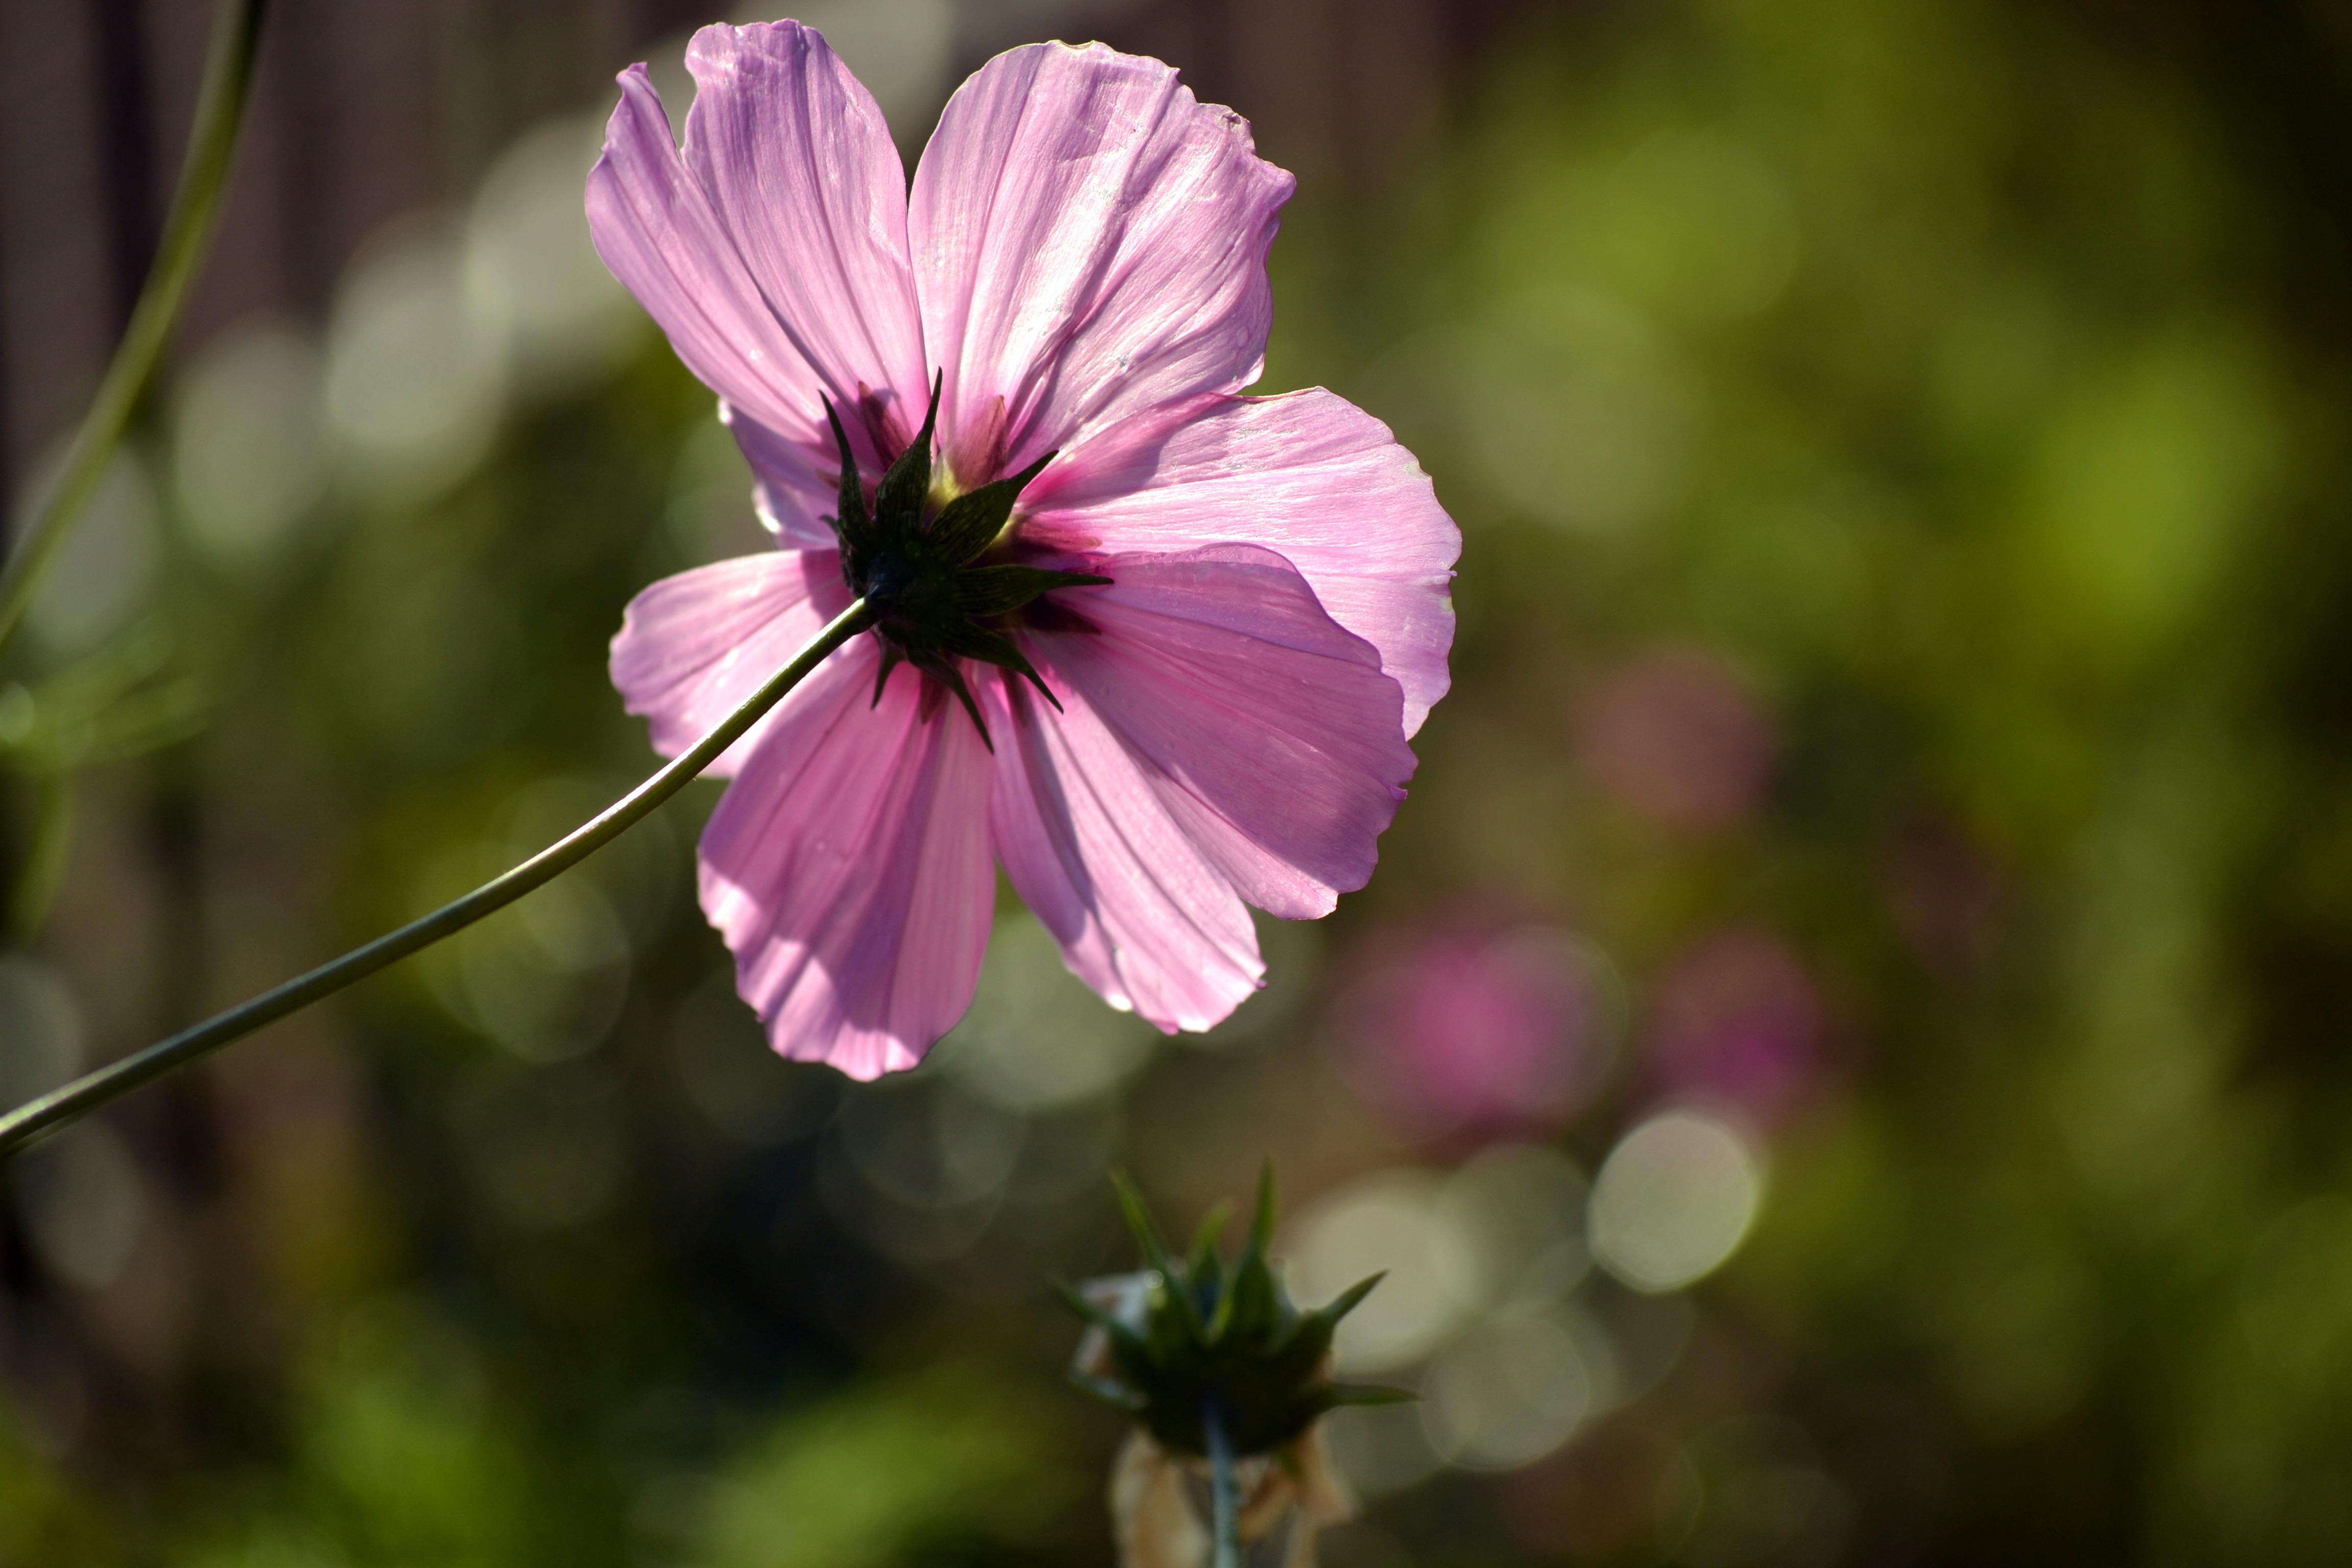
nature, blossom, plant, photography, countryside, flower, petal, produce, botany, flora, wild flower, wildflower, close up, malva, macro photography, flowering plant, pink cosmos, plant stem, land plant, garden cosmos